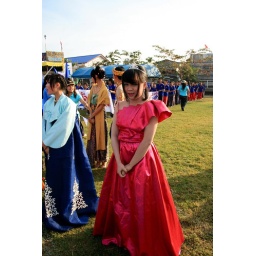
Thai girl in red